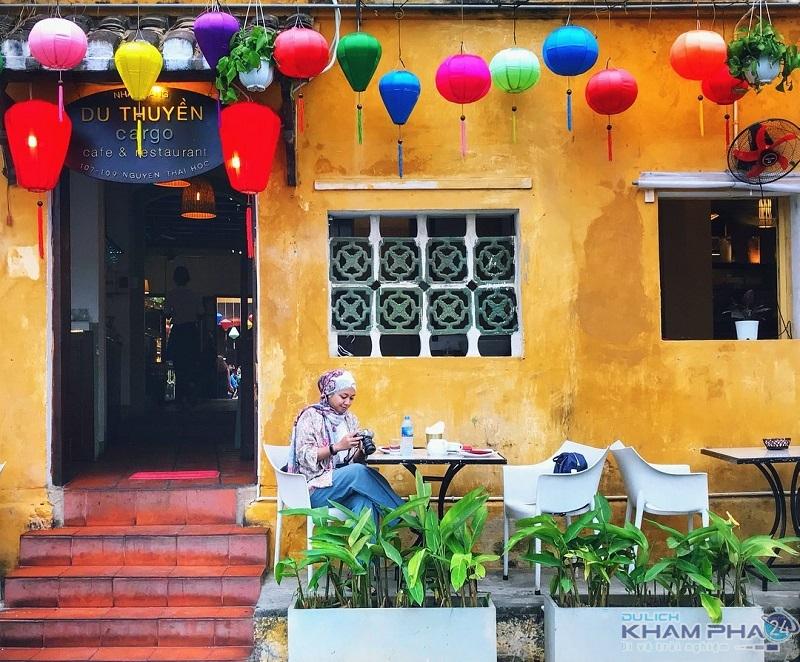
không có người đàn ông nào đang đứng trước cửa nhà hàng